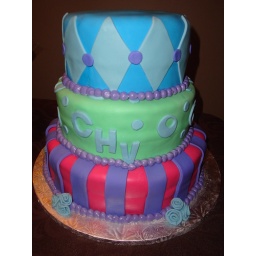
This cake was made for the Cheverly &amp;quot;Prom.&amp;quot; Chocolate and yellow cake with buttercream icing, covered in rolled fondant.